2021 ICC World Test Championship final

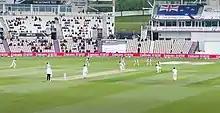
Kyle Jamieson bowling to Cheteshwar Pujara in the inaugural WTC Final

The weather was dry at the start of the second day, and with no rain forecast, play began on time at 10:30am. New Zealand won the toss and elected to field first, putting India in to bat. Captain Kane Williamson said that his decision was due to the cool weather, although he said that he expected a consistent wicket throughout the game. India's opening batsmen, Rohit Sharma and Shubman Gill, began the match strongly by recording an opening partnership of 62 runs. Despite favourable conditions New Zealand's fast bowlers Tim Southee and Trent Boult were unable to bowl consistently. Kyle Jamieson started bowling before lunch and took the first wicket of the match, Rohit Sharma edging a ball to third slip where it was caught by Southee. Gill then fell too, caught off the bowling of Neil Wagner, to leave India at 69 for two at lunch, with Cheteshwar Pujara and Indian captain Virat Kohli the two batsmen.